Lock time

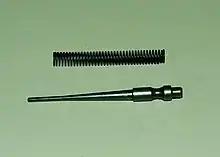
A firing pin and firing pin spring, whose design can greatly affect the lock time of a firearm.

Lock time or action time refers to the time interval (often measured in milliseconds) from when the trigger of a firearm is activated until the firing pin strikes the primer, and depends on the design of the firing mechanism. A long lock time increases the probability of the shooter pulling the sights away from the target before the bullet has left the barrel, a common shooter error which can lead to poor hits or even misses. Shooters can therefore tend to experience better precision using firearms with a shorter lock time, and short lock times are especially sought after for shooting competitions which require high precision on small targets from unstable positions, such as the standing offhand position.